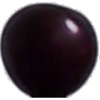
Label: cherry_wax_black